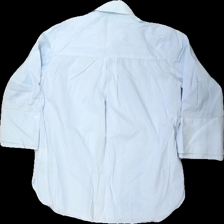
View: back
Type: Shirt
Category: Ladies
Brand: Second Female
Colors: Blue, White
Material: 56% nylo, 44% cott
Pattern: Striped
Cut: Regular
Size: XS
Stains: Minor
Damage: Stains around collar
Damage location: top center
Price range: <50
Recommended usage: Recycle
Description: Blue and white striped shirt from Second Female, size XS. Poor condition.